Josh Leivo

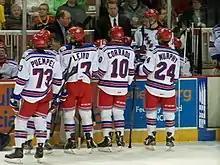
Leivo (second from the left) with the Kitchener Rangers during the 2012–13 season.

Leivo returned to the Wolves for the 2012–13 season as one of their alternative captains alongside defensemen Justin Sefton and Charlie Dodero. He began the season strong and earned the OHL Player of The Week honour for the week ending October 7 after scoring six goals in three games with a plus-minus rating of plus-5. He finished the month of October by earning the Wolves' Three-Star Award after scoring 10 goals and six assists, including two winners, for 16 points through 16 games. Leivo continued to improve offensively as the season continued and finished his Sudbury Wolves tenure with 147 points through 164 career games. On January 8, 2013, Leivo was traded in a multi-player deal to the Kitchener Rangers alongside Frank Corrado, Joel Vienneau, and various draft picks. Upon joining the Rangers, Leivo scored 10 goals and 19 assists through 29 regular season games. Once the season concluded, he signed an Amateur Tryout contract with the Toronto Marlies on April 16, 2013.